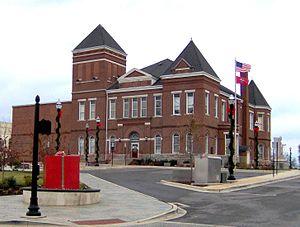
La ville américaine de McMinnville est le siège du comté de Warren, dans l’État du Tennessee. Lors du recensement de 2010, sa population s’élevait à 13 605 habitants.